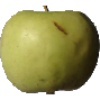
Label: Apple Golden 3